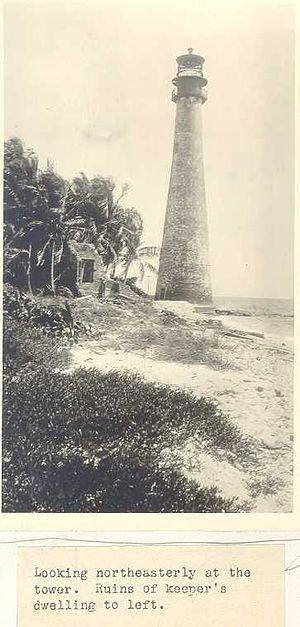
Le phare de Cape Florida est situé à la pointe sud de Key Biscayne dans le comté de Miami-Dade en Floride. Il fut construit en 1825 et fonctionna avec quelques interruptions jusqu'en 1878, lorsqu'il fut remplacé par le phare de Fowey Rocks, puis remis en service en 1978. Le phare marque l'emplacement d'un récif, situé à environ 6 km au large, et le Florida Channel, le chenal naturel le plus profond de la baie de Biscayne. L'appel d'offres pour sa construction mentionnait une tour haute de 20 m en briques épais d'un mètre cinquante à sa base et de 60 centimètres à son sommet. Après sa construction, on s'aperçut que le contractant avait fait, néanmoins, quelques économies sur l'épaisseur des murs. Le premier gardien du phare fut le capitaine John Dubose, qui officia pendant plus de dix ans. En 1835, un puissant cyclone frappa l'île et endommagea le phare.
Cet article concerne l'histoire de la ville de Miami en Floride, aux États-Unis.